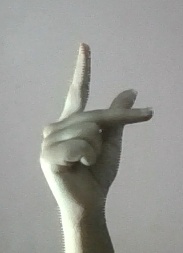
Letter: dha